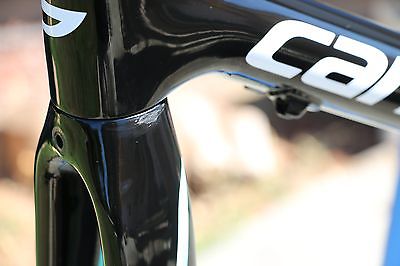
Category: bicycle